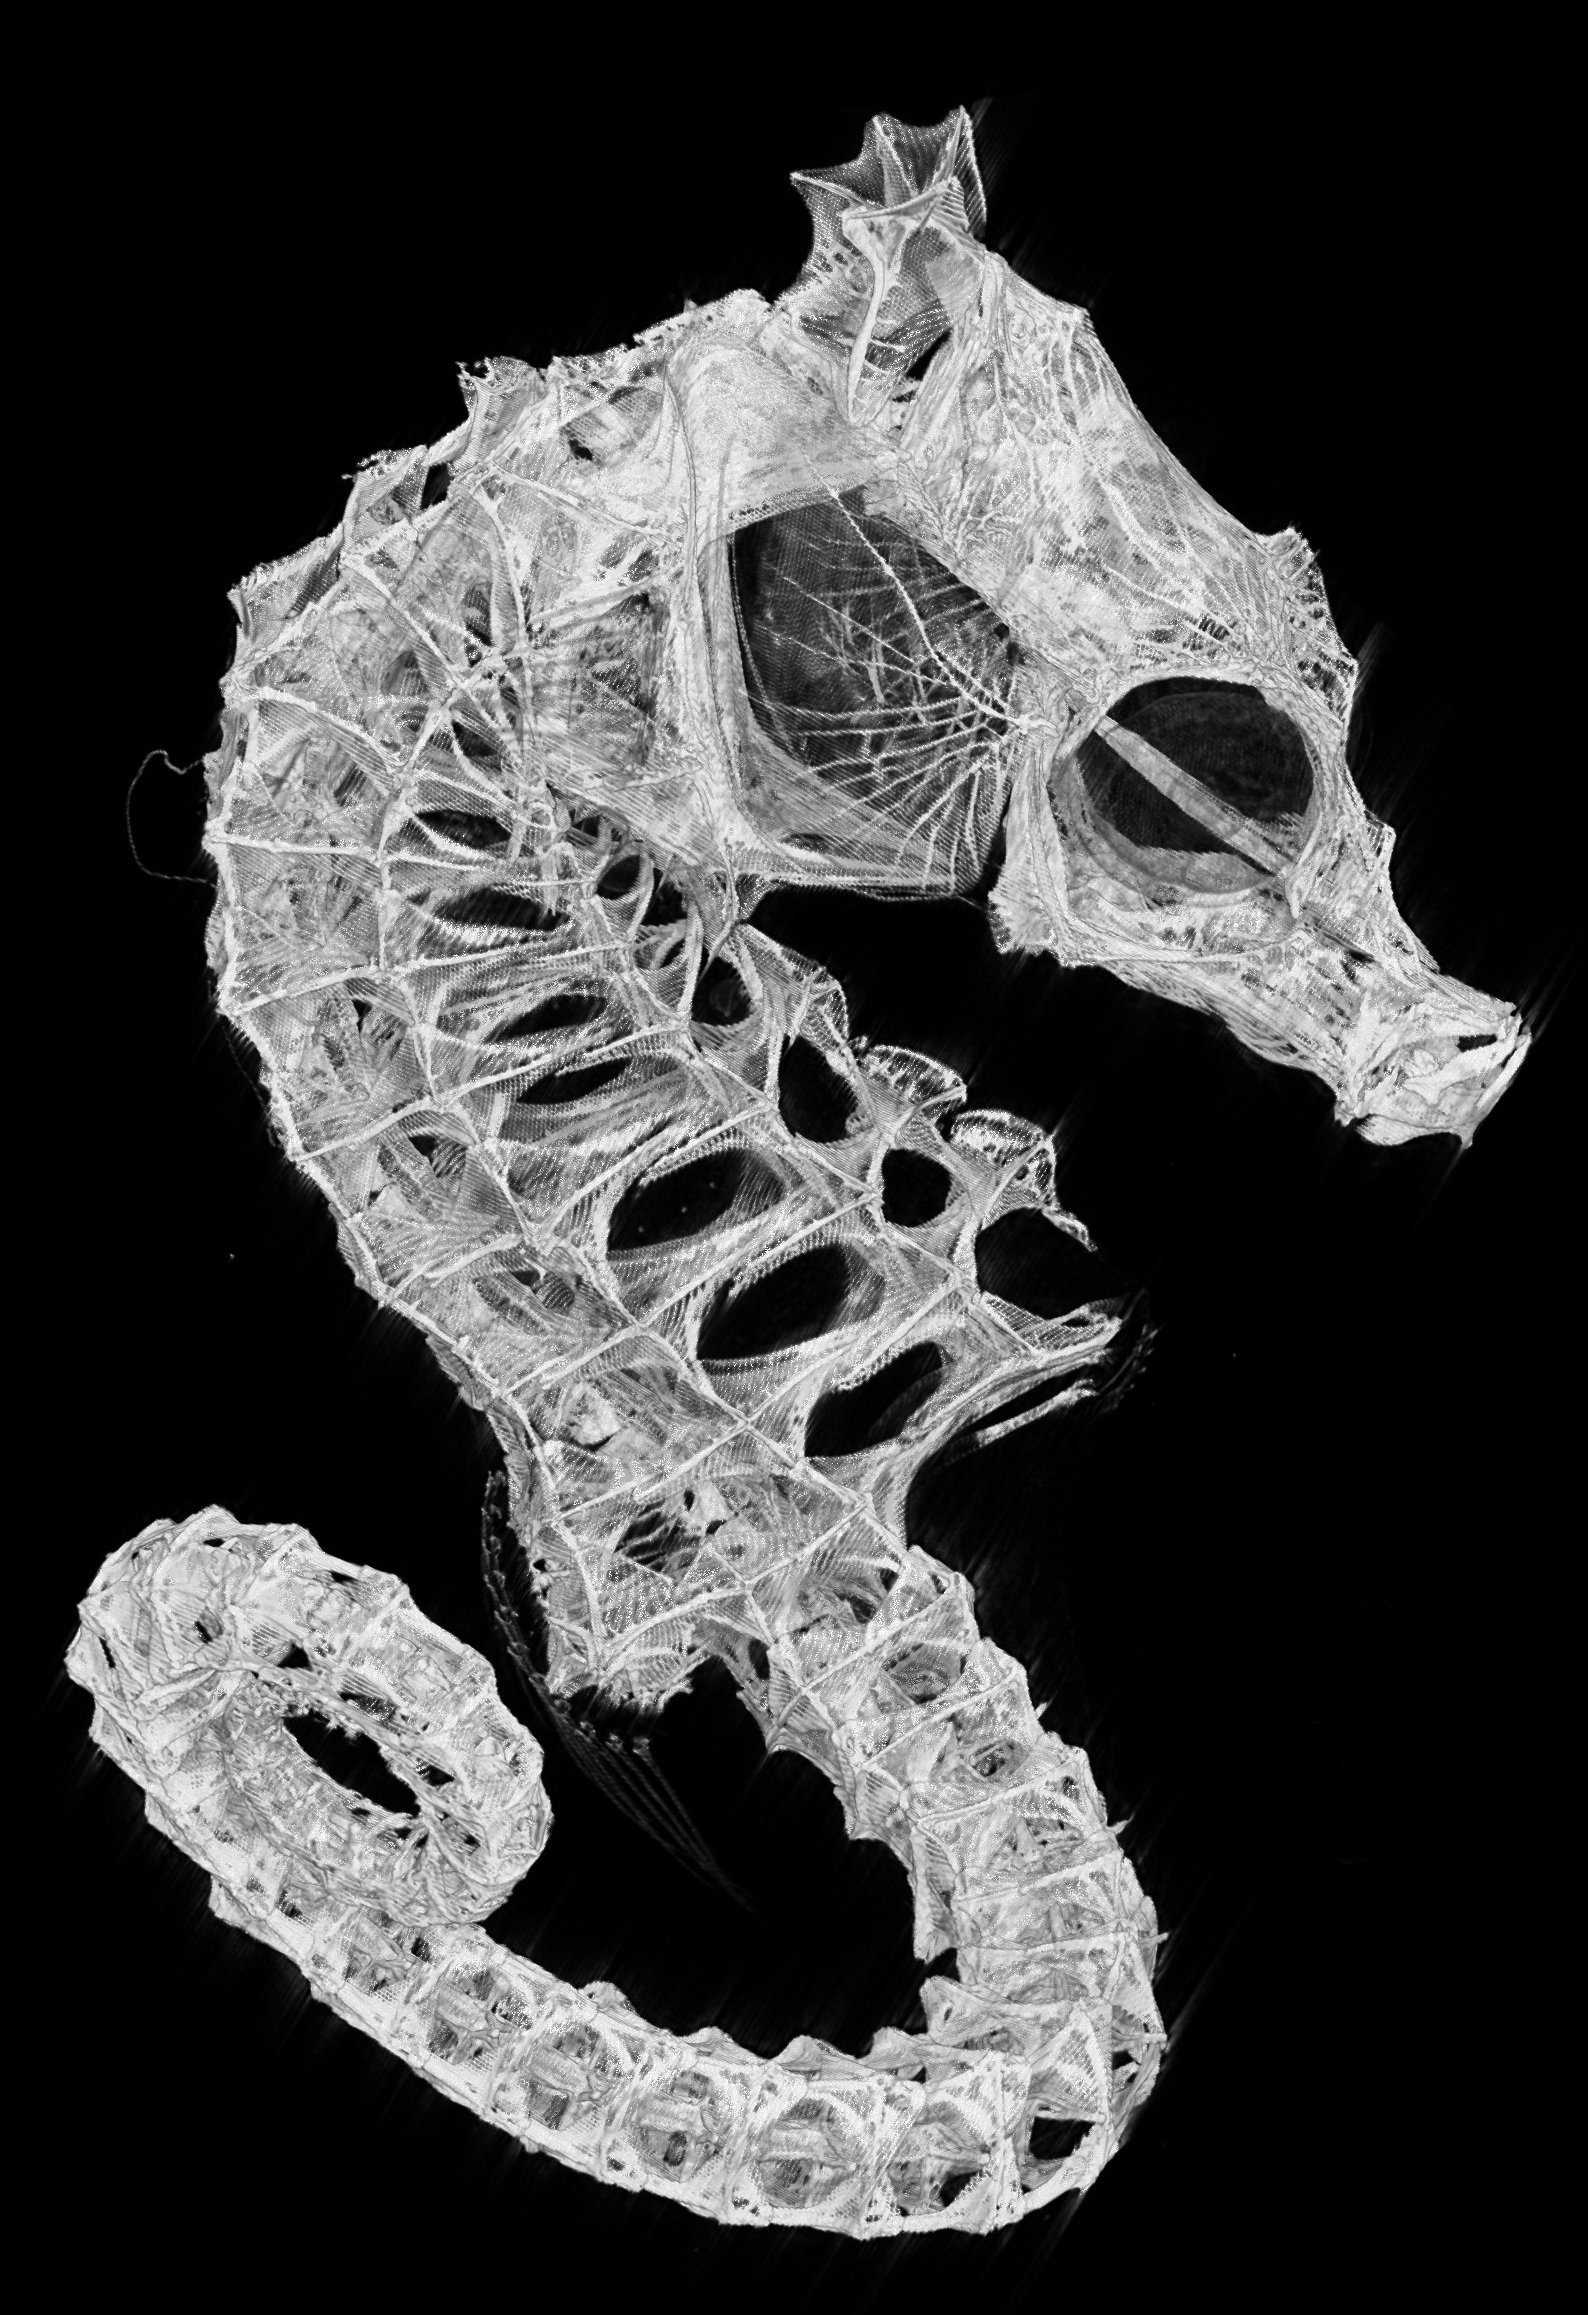
black and white, biology, clothing, fish, skull, bone, illustration, head, skeleton, seahorse, monochrome photography